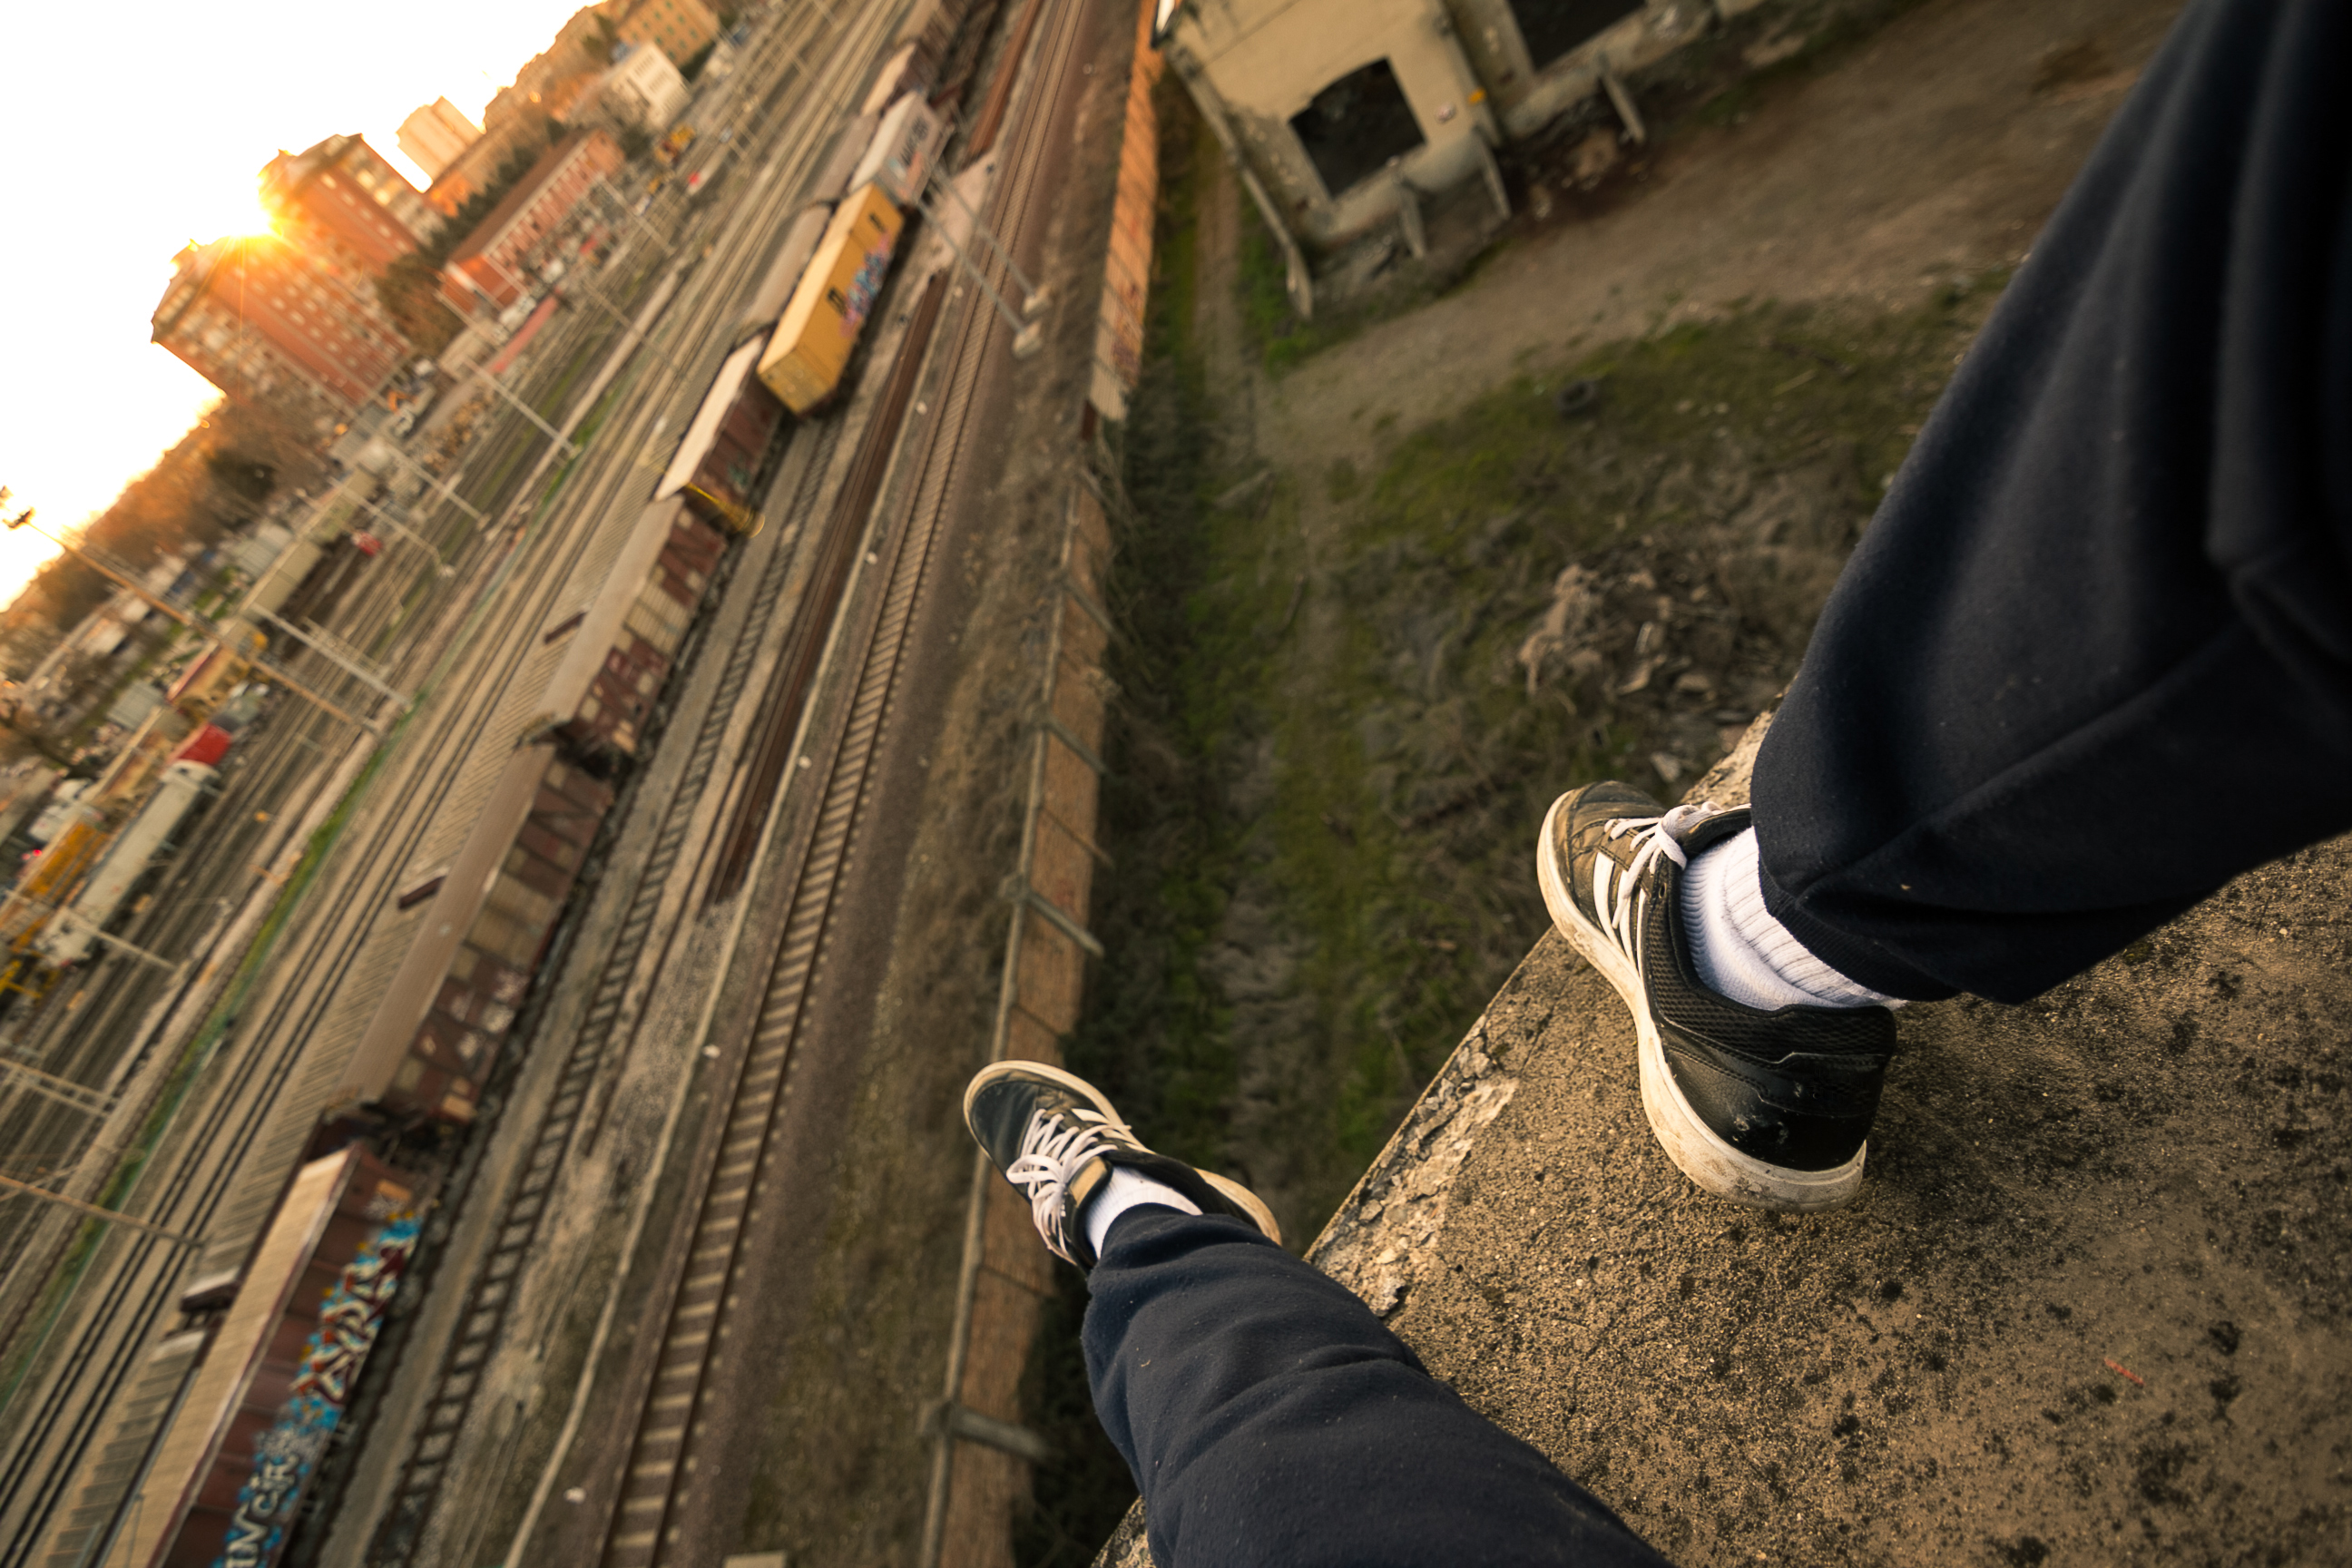
road, adventure, vehicle, tracks, infrastructure, trains, railroads, screenshot, parkour, train yard, rail cargo